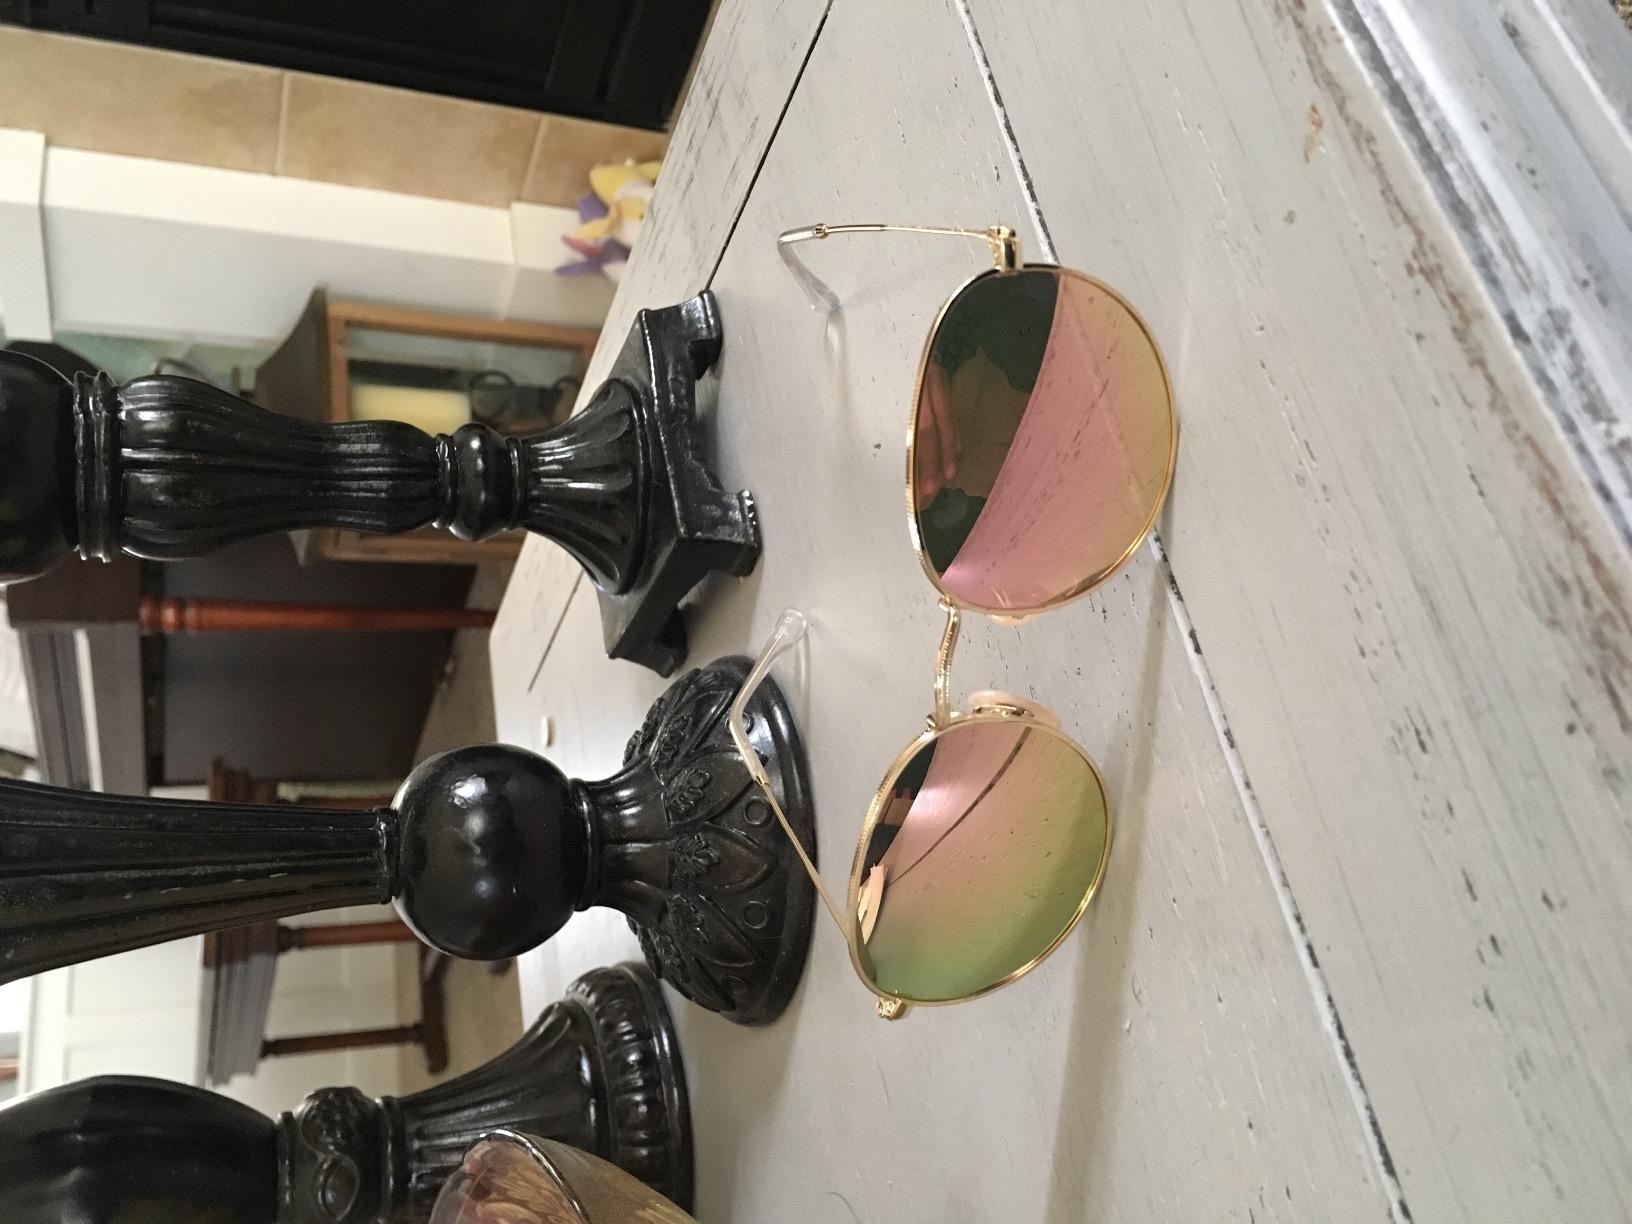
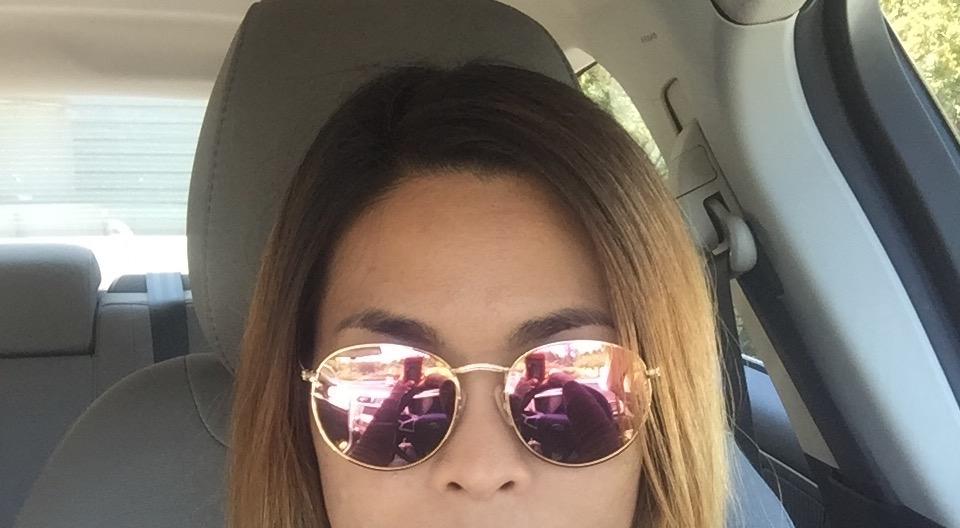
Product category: accessories_sunglasses
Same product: yes